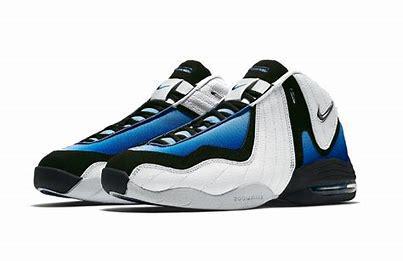
Brand: Nike
Model: Air 3